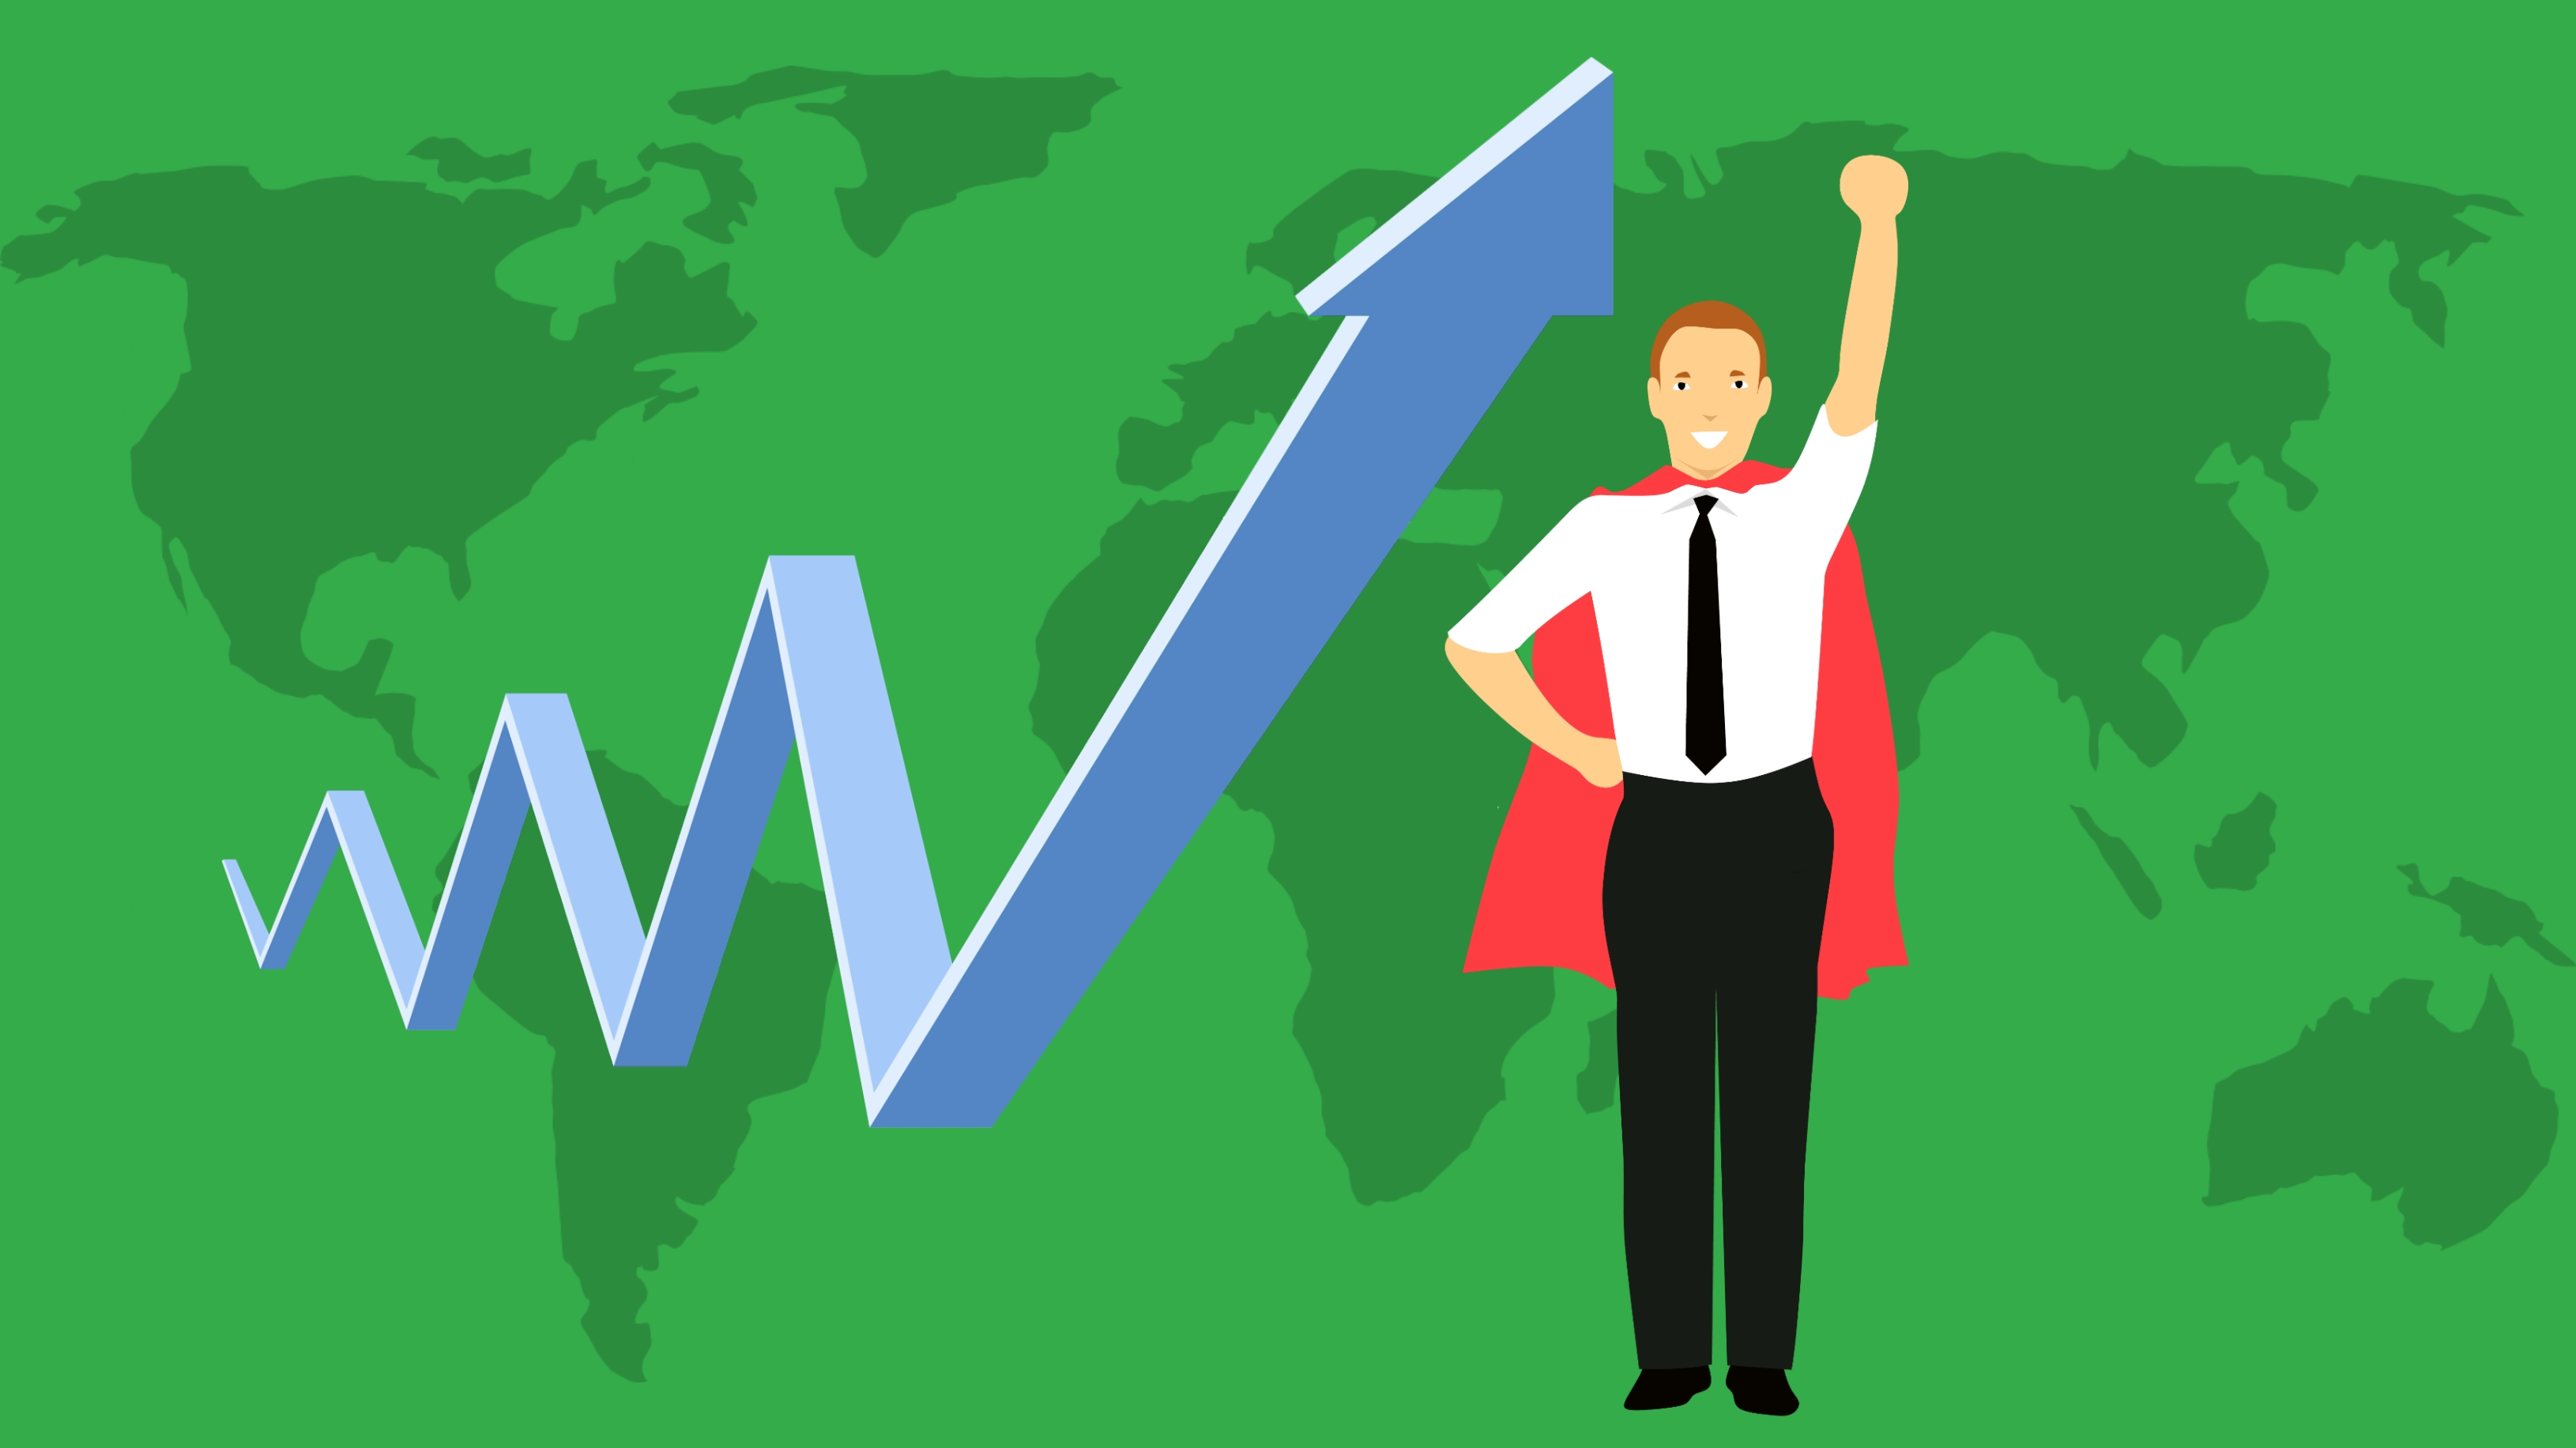
business, hero, chart, up, superhero, businessman, improve, excellent, increase, improvement, super, man, figure, fly, flying, go, symbol, target, sales, determination, success, achievement, confident, successful, progress, green, job, illustration, employment, businessperson, gesture, graphic design, recruiter, teacher, official